Polysomy

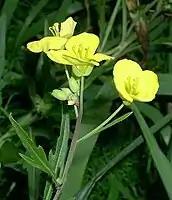
Brosen flower nn1, "Brassica rapa"

Germ line cells develop into eggs and sperm and the associated inherited material can be passed down to future generations. As shown in the associated karyotype image, chromosomes 1–22 are grouped A-G. A population of male grasshoppers ("Chorthippus binotatus") from the Sierra Nevada (Spain) are polysomic mosaics (coming from cells of two genetically different types) possessing an extra E group chromosome(chromosomes 16, 17 & 18) in their testicles. Parents that exhibited polysomy did not pass the E chromosome abnormality to any of the offspring, so this is not something that is passed down to future generations. Male grasshoppers ("Atractomorpha similis") from Australia carry between one and ten extra copies of chromosome A9, with one being the most common in natural populations. Most polysomic males produce normal sperm. However, polysomy can be transmissible through both the male and female parents through nondisjunction.